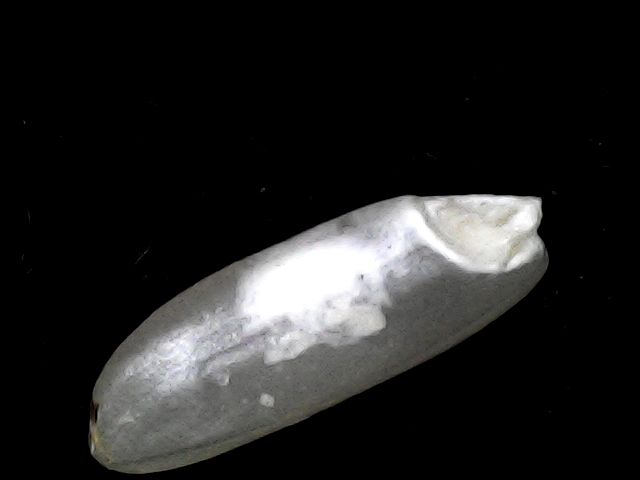
Rice variety: BD51